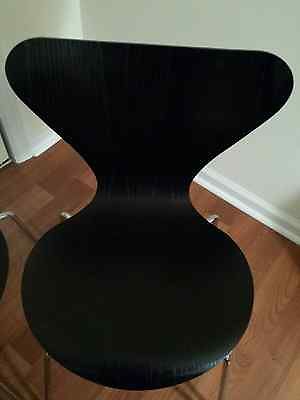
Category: chair